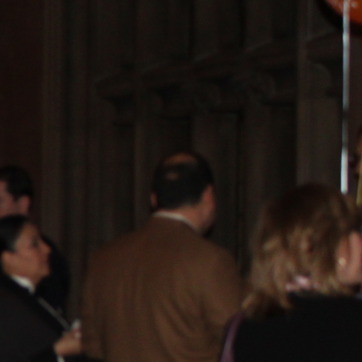
Material: hair